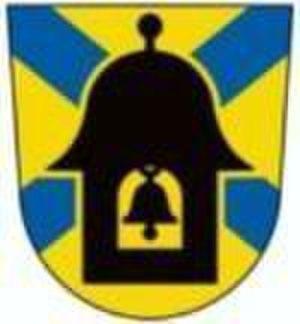
La commune de Kõo est une municipalité rurale estonienne du nord de la région de Viljandi, au centre du pays. Elle se trouve à 38 km de Viljandi et à 143 km de Tallinn. Sa superficie est de 149,46 km². Sa population, en constante diminution, est de 1062 habitants.